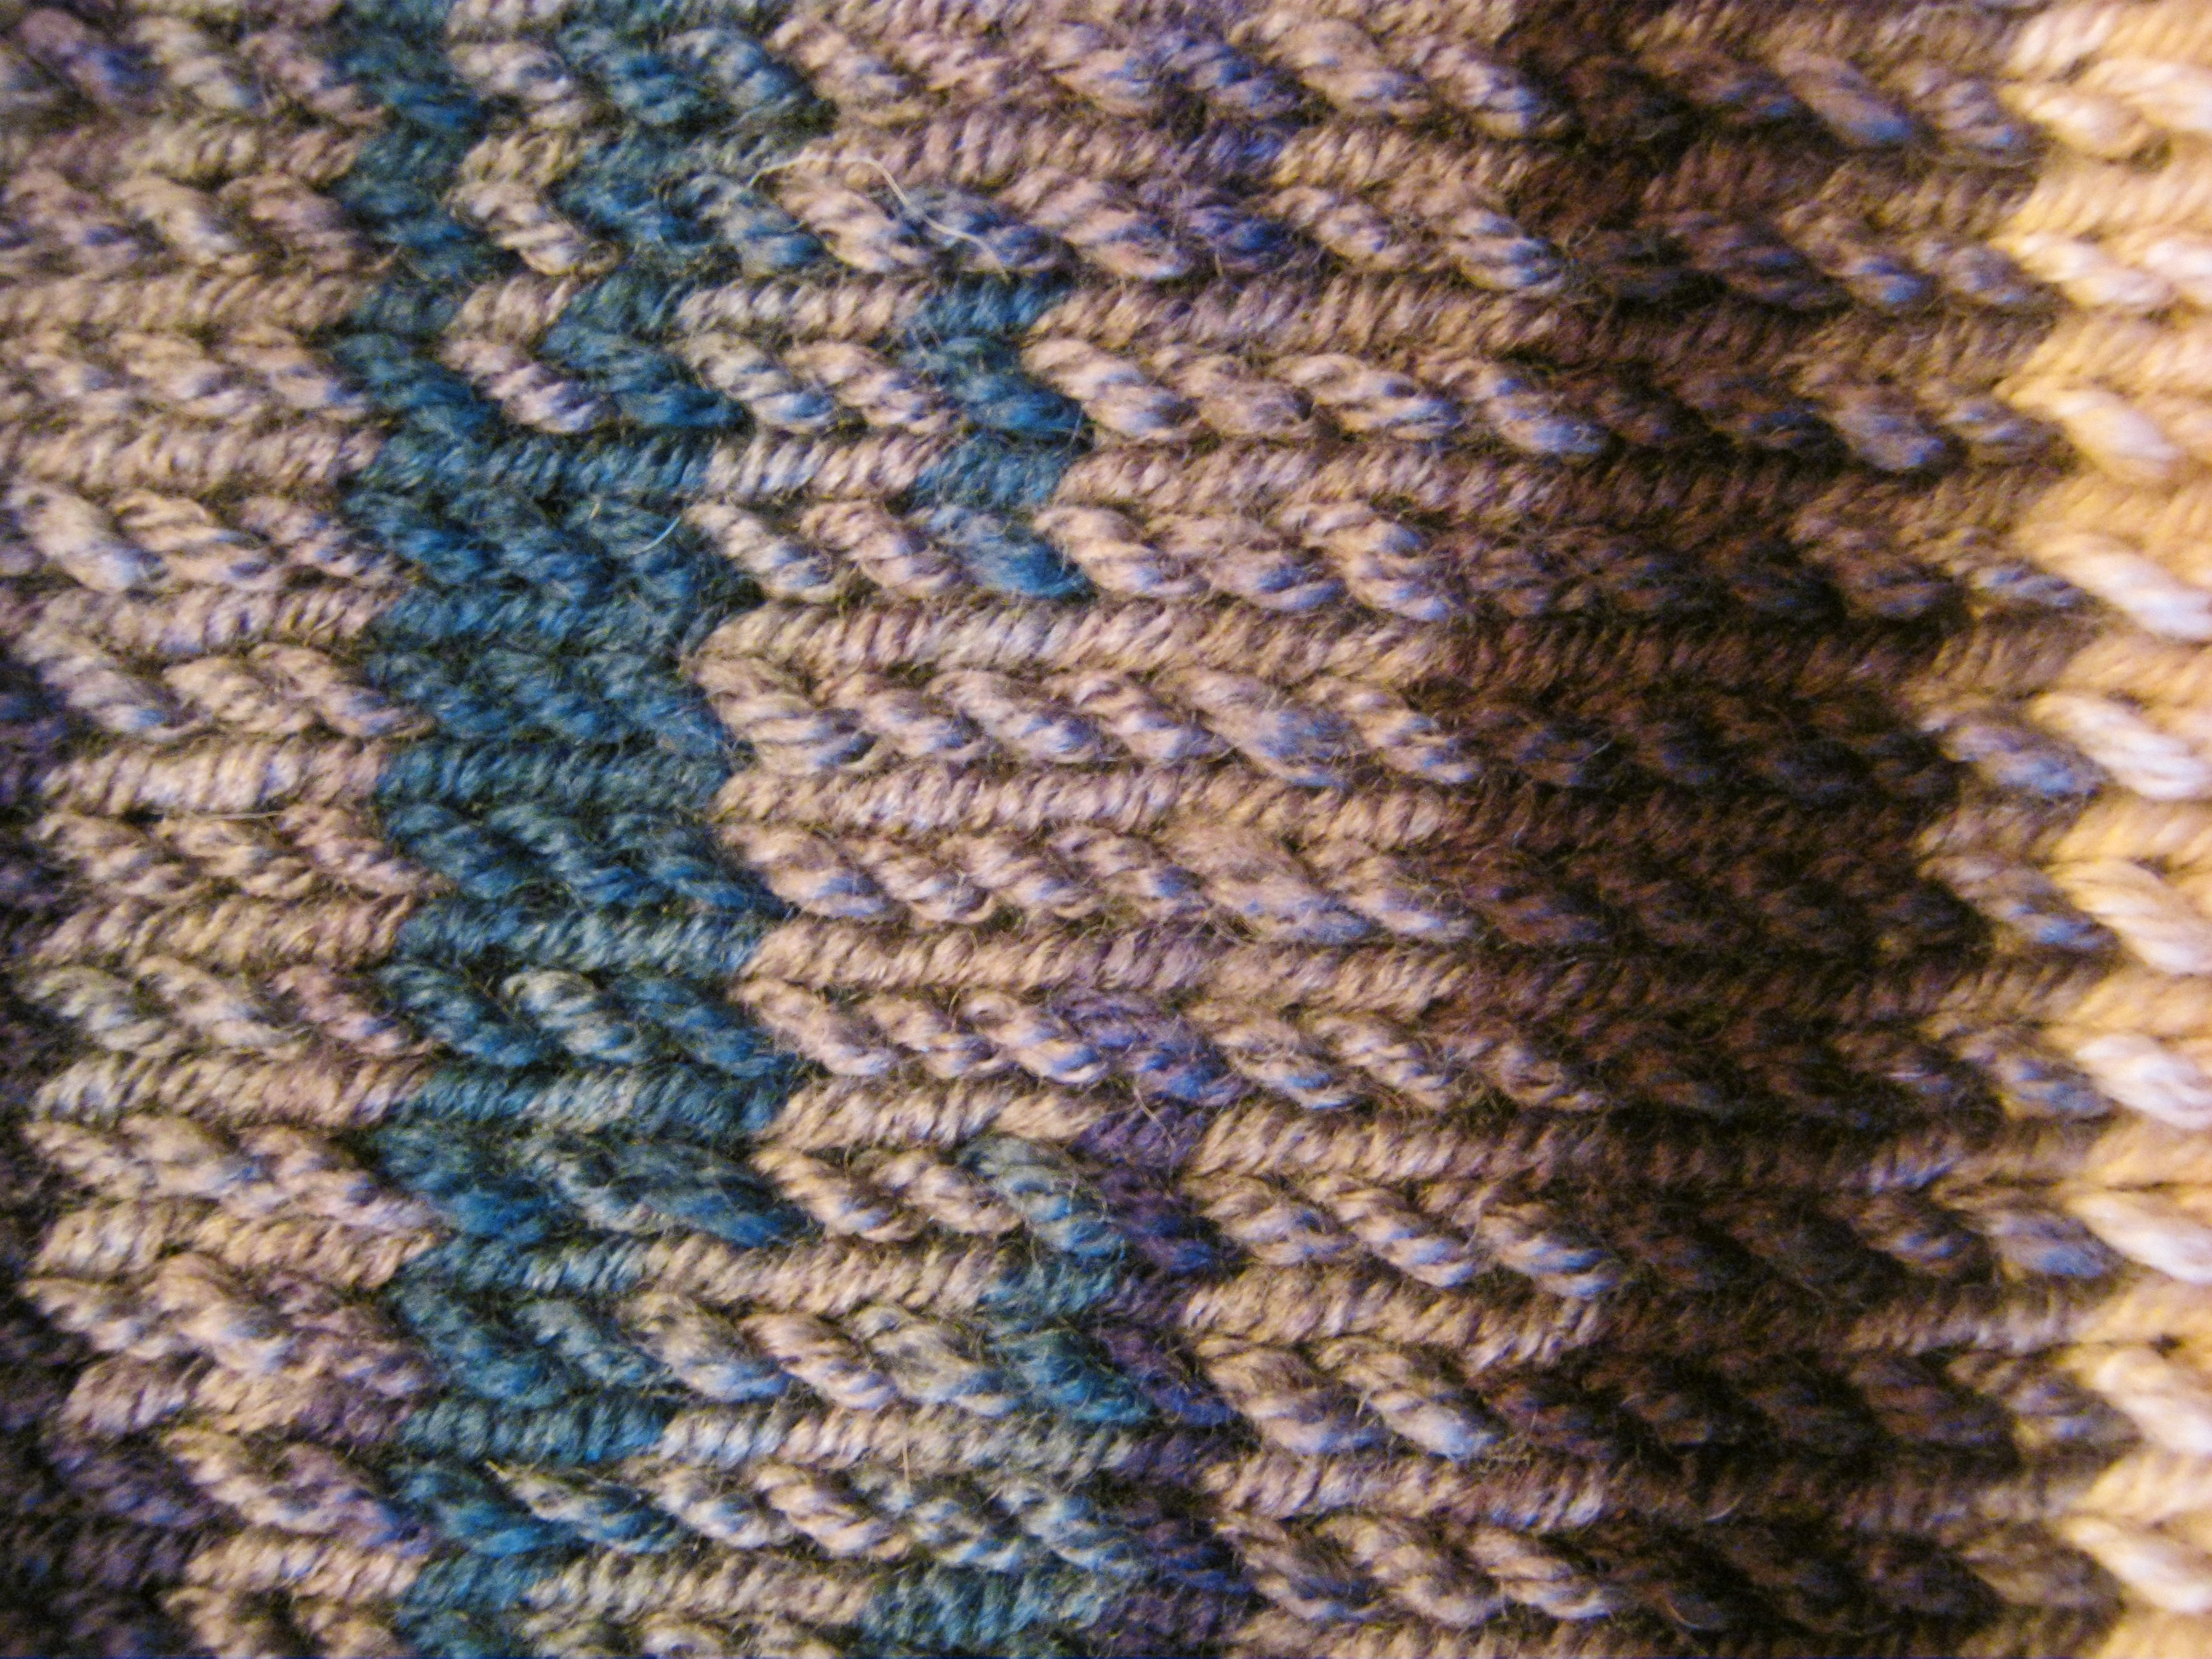
winter, structure, warm, texture, pattern, color, colorful, knit, wool, scarf, material, knitwear, thread, woolen, crochet, knitting, textile, art, background, mesh, soft, hand labor, pure new wool